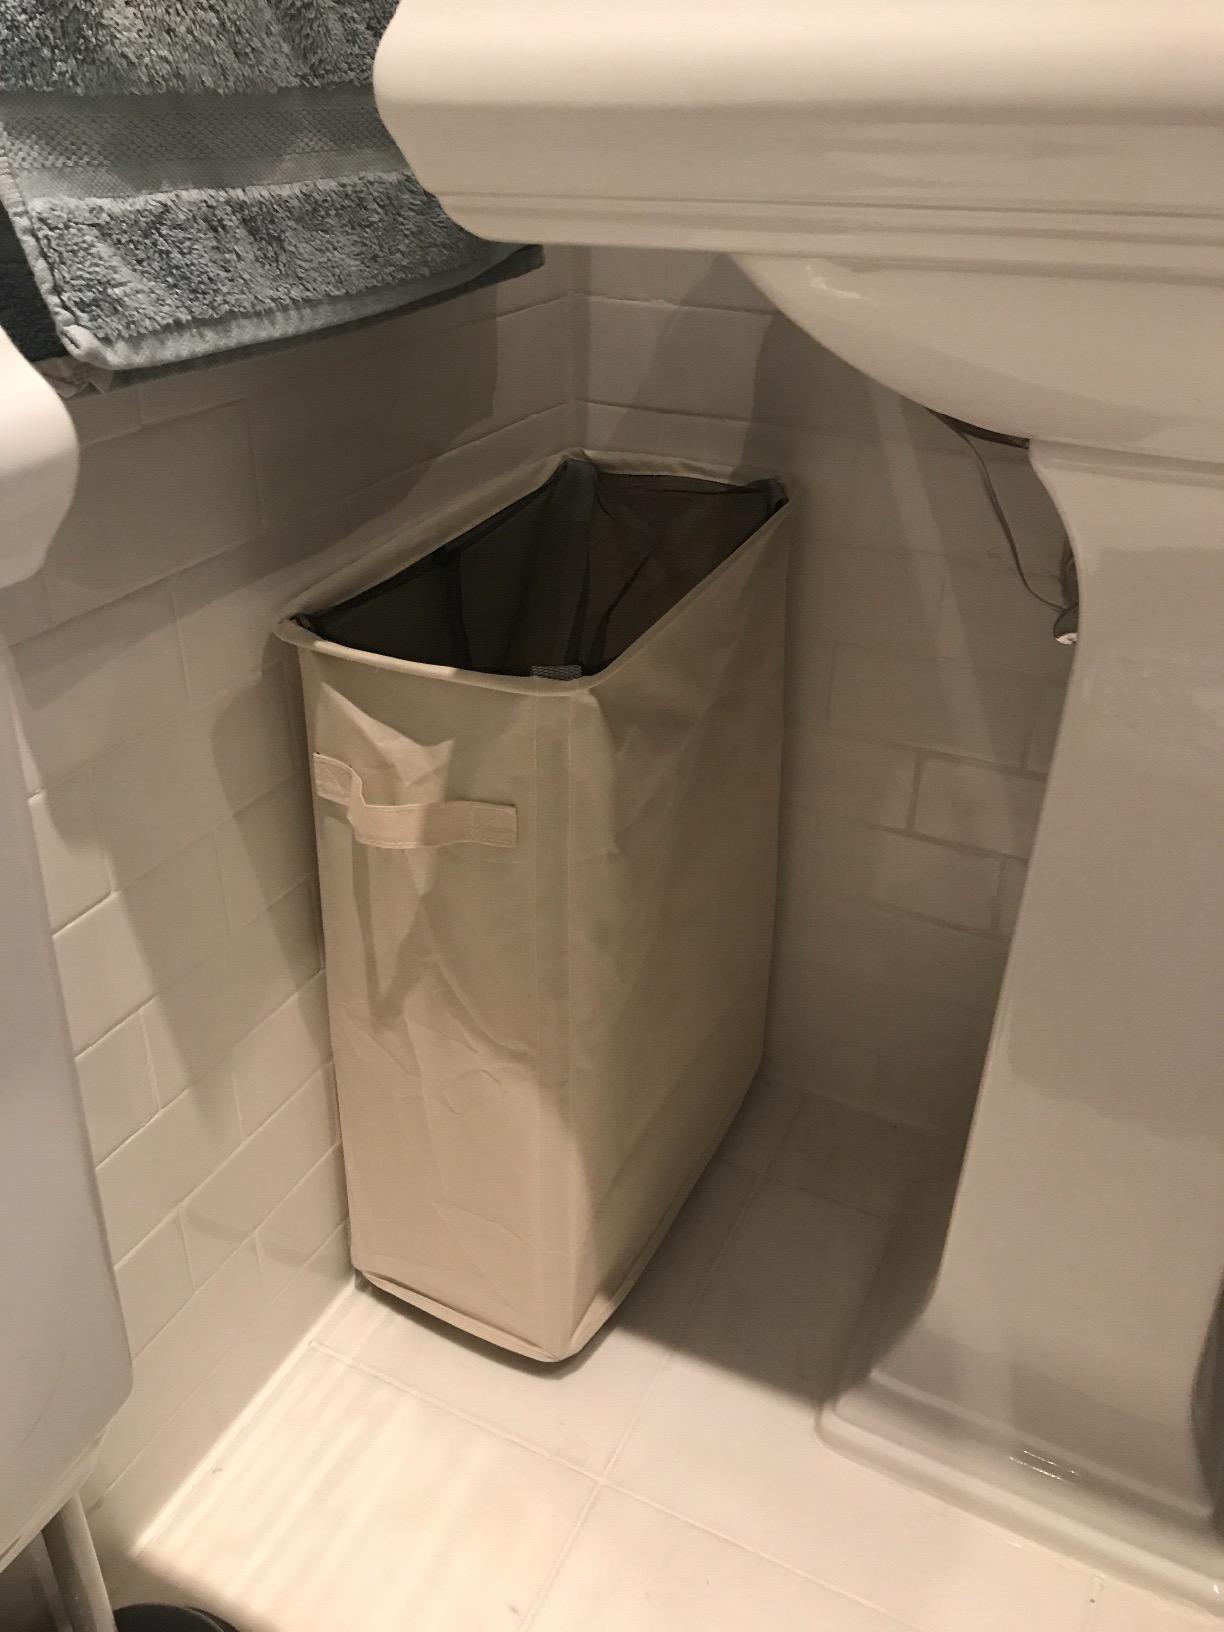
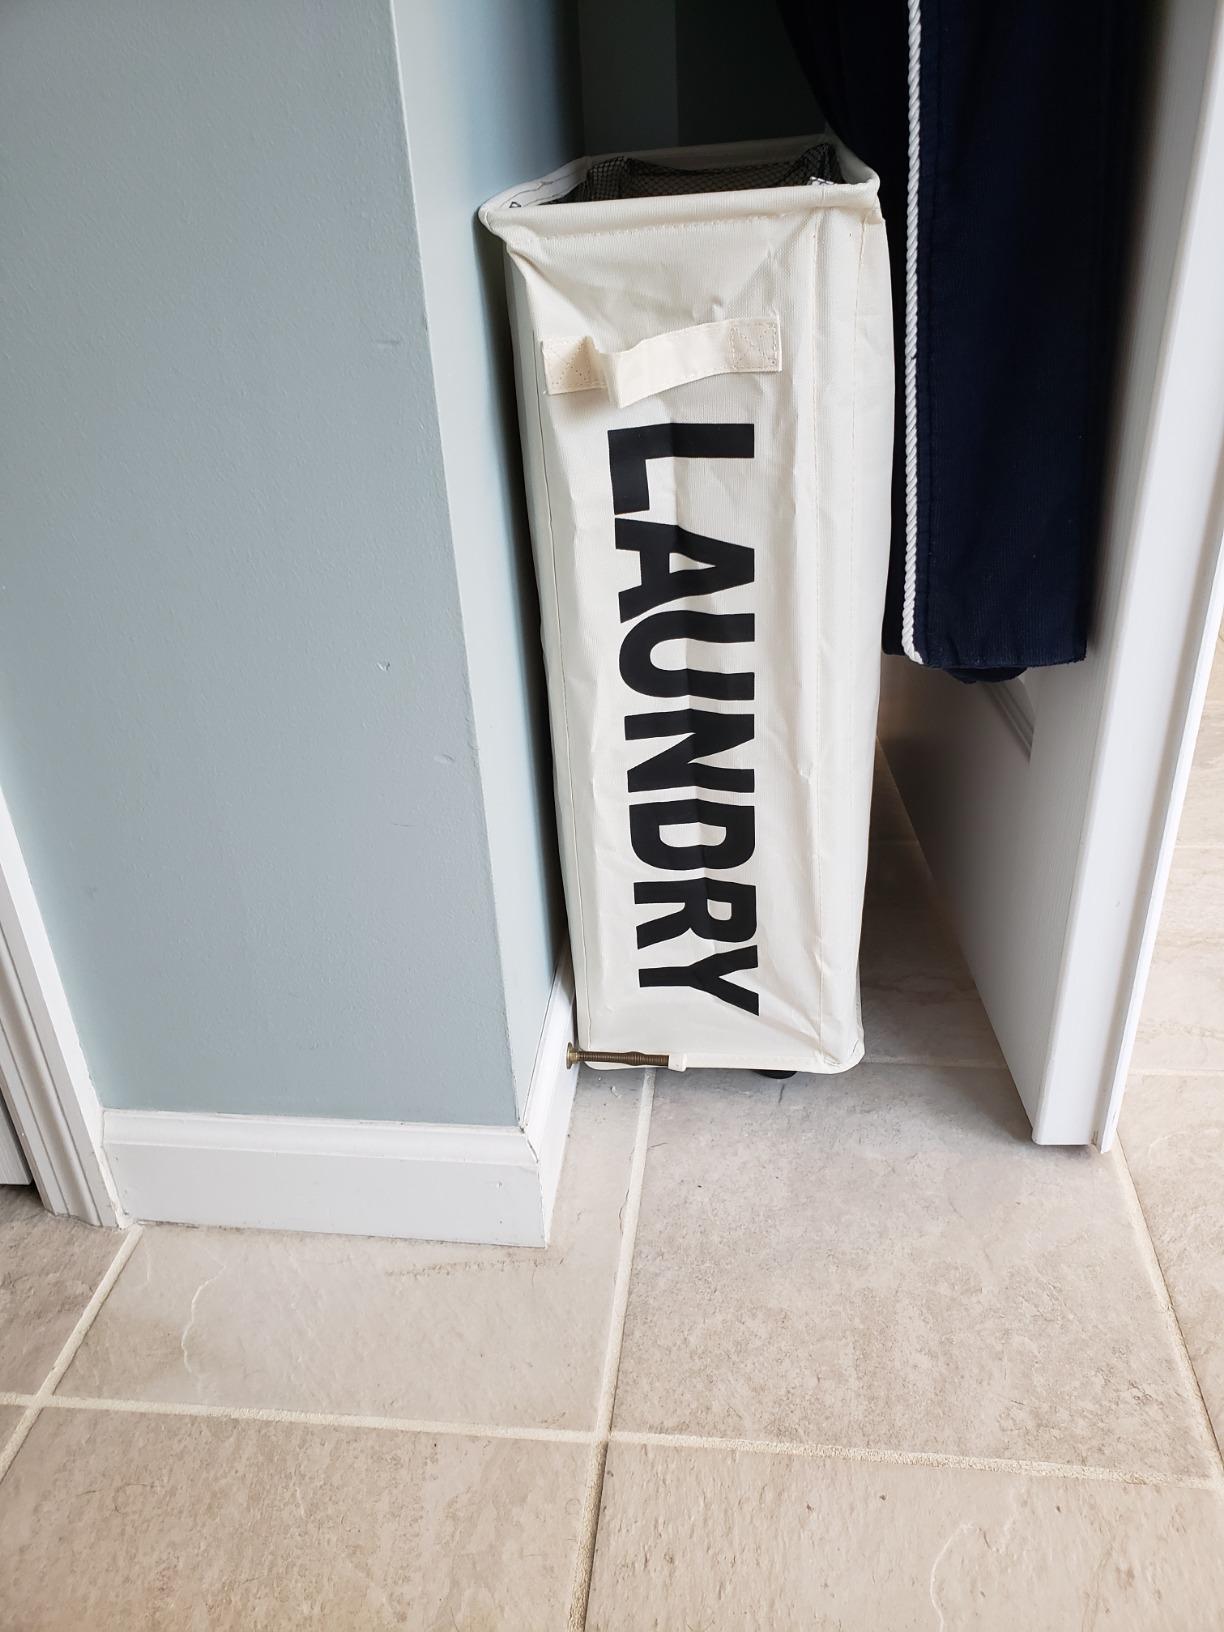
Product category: items_hamper
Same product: no